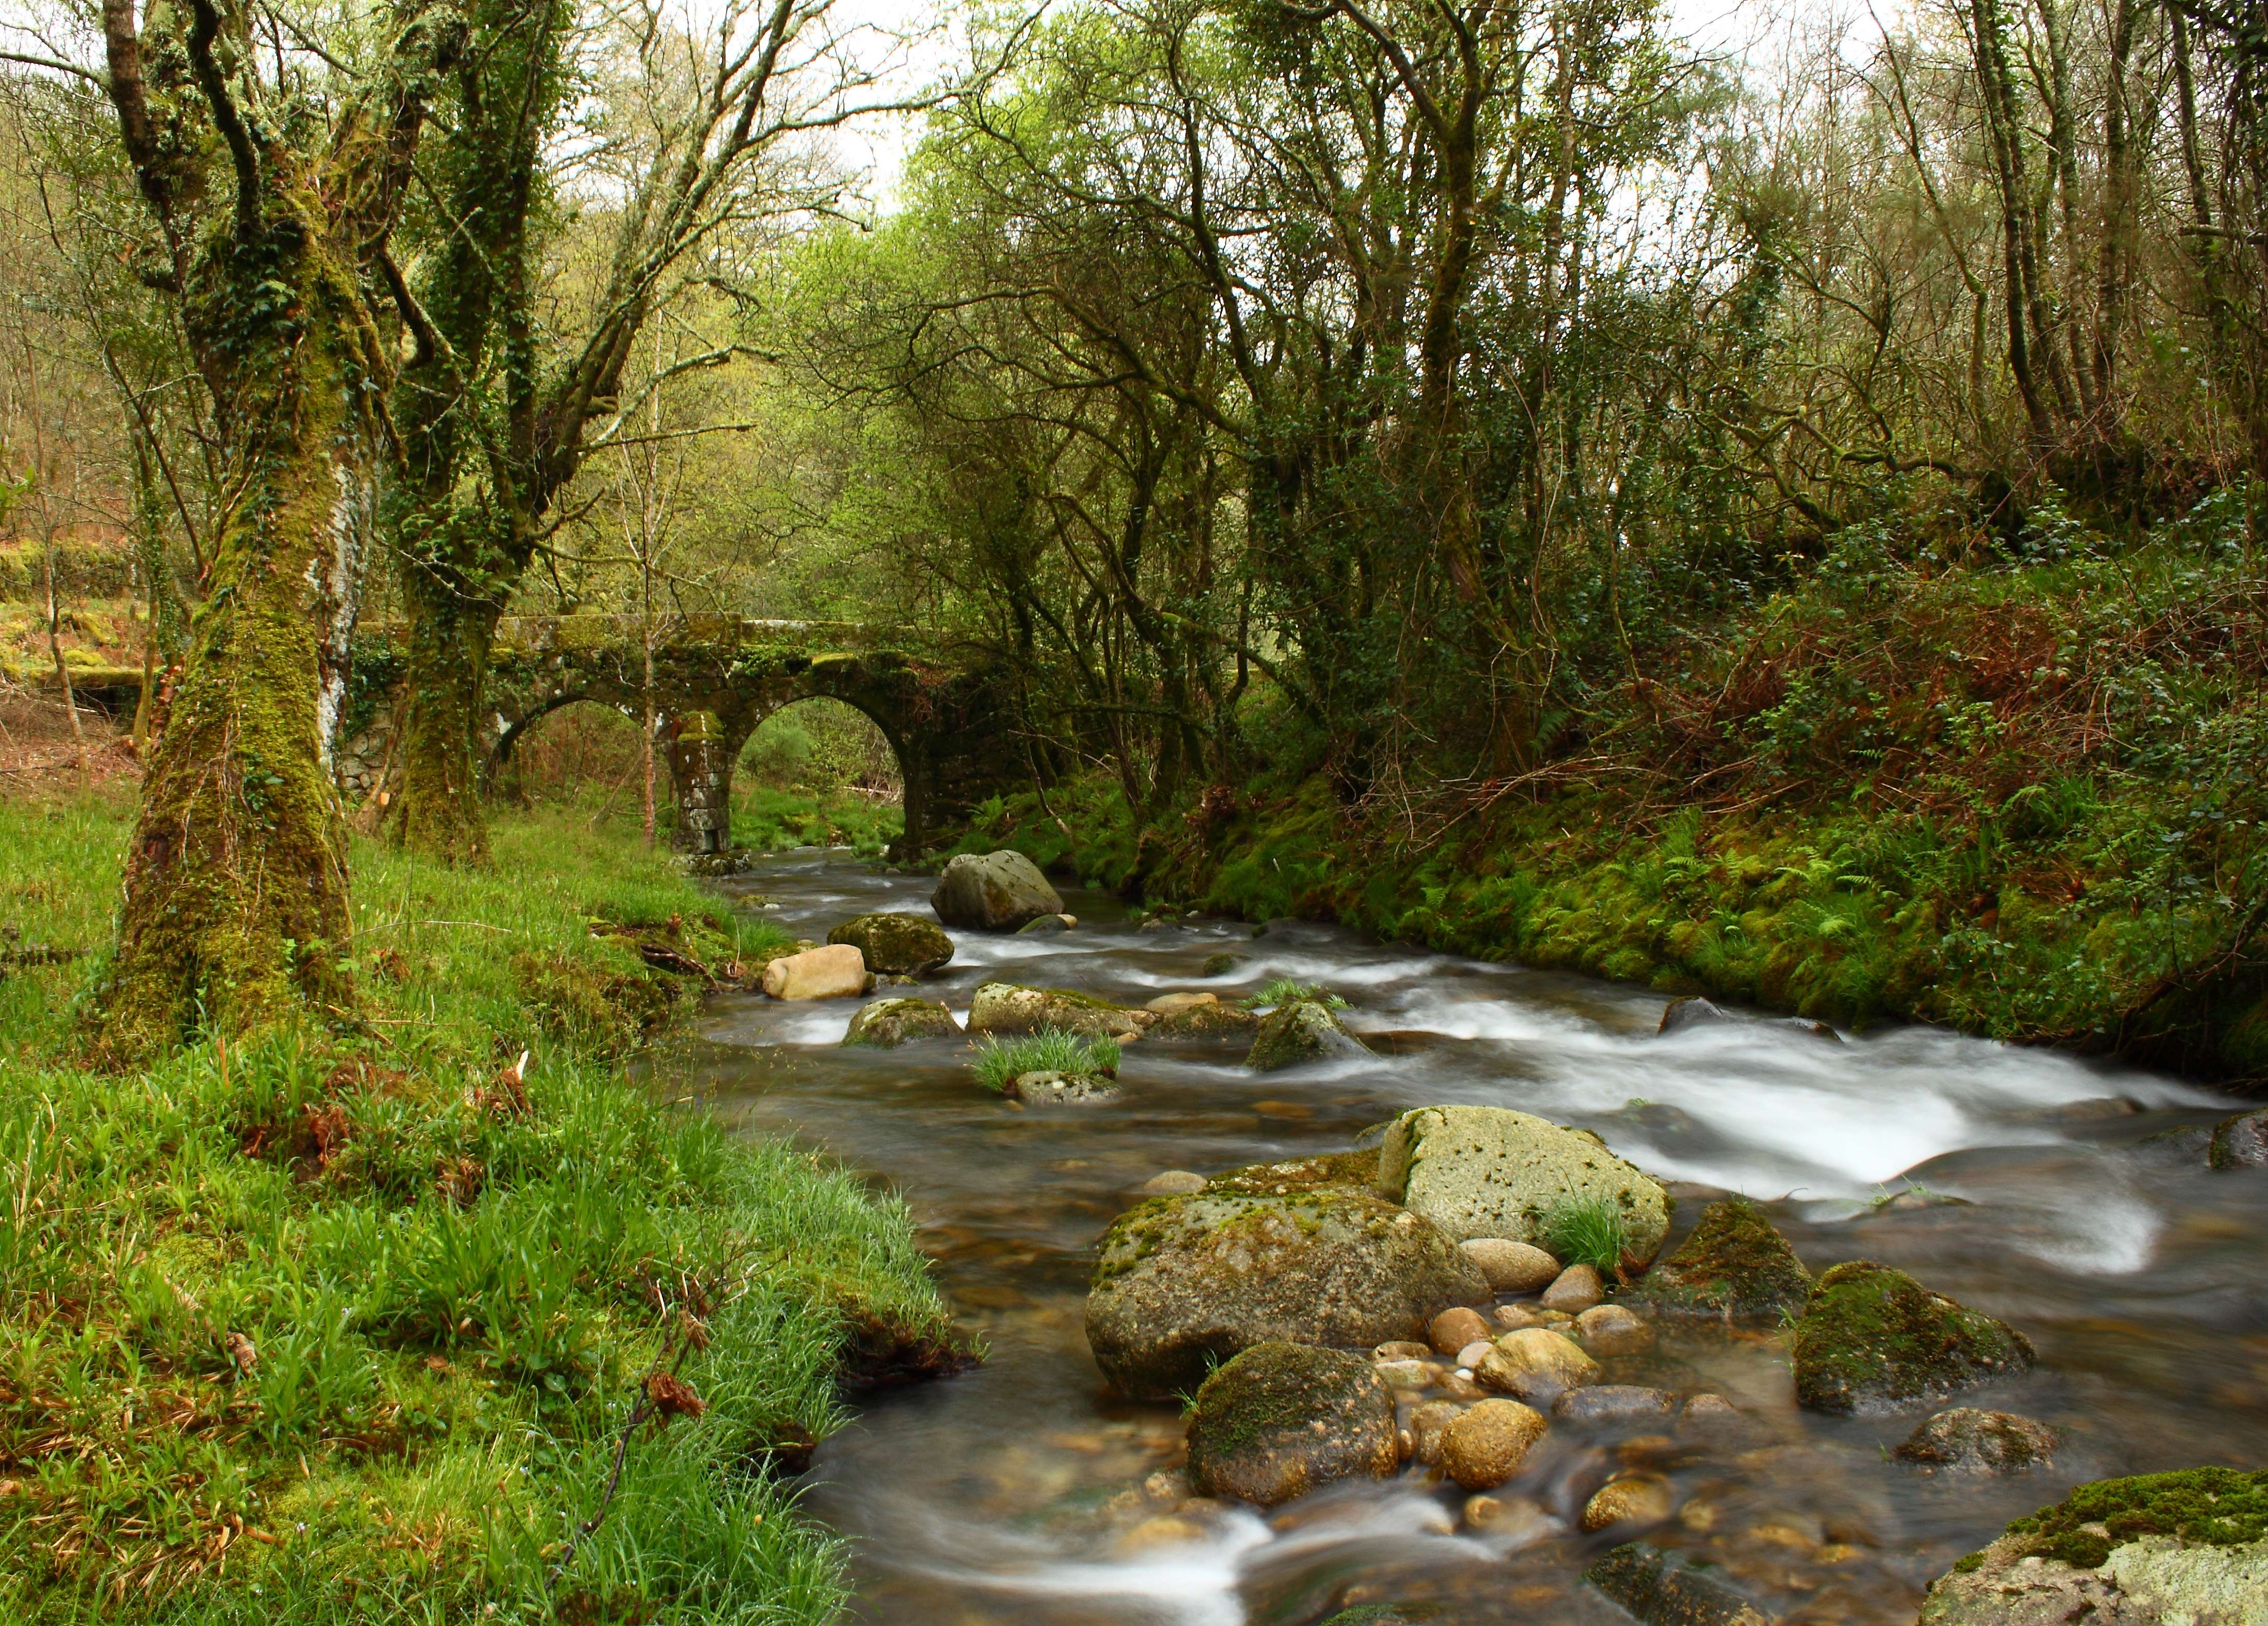
forest, creek, wilderness, river, pond, stream, jungle, rapid, body of water, spain, vegetation, rainforest, a, lama, espaa, galicia, pontevedra, woodland, habitat, water feature, ecosystem, watercourse, ggl1, canoneos500d, nature reserve, old growth forest, natural environment, geographical feature